Klondike Gold Mine

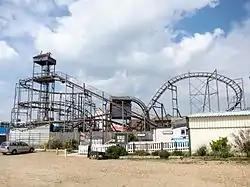

Klondike Gold Mine was a roller coaster at Funland Hayling Island. It was previously installed at Drayton Manor Theme Park, and transferred in 2005.